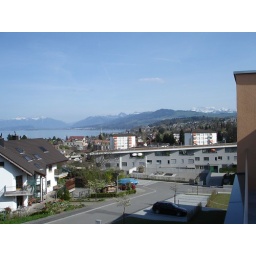
View from my balcony in lake Zurich and swiss mountains